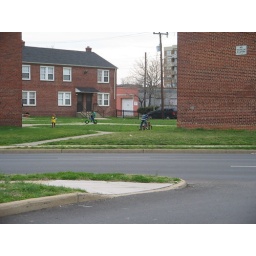
children bike riding near road